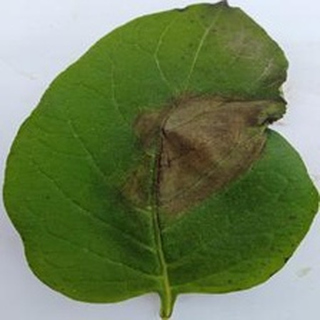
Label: potato_late_blight